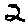
Label: 2